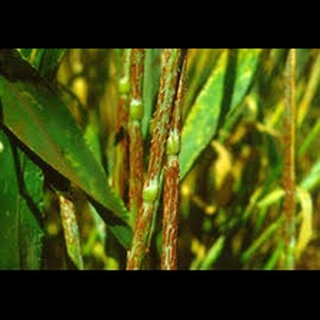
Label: wheat_black_rust